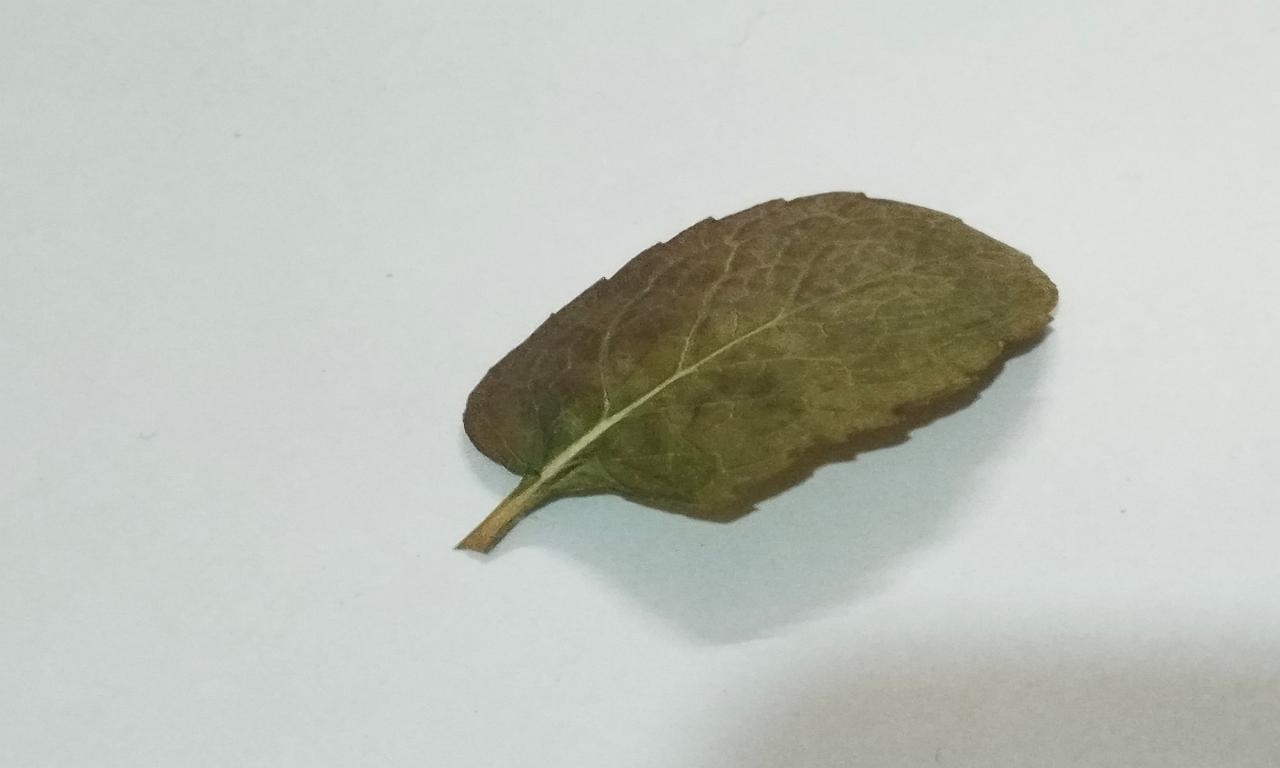
Label: Dried